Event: Ecuador Earthquake
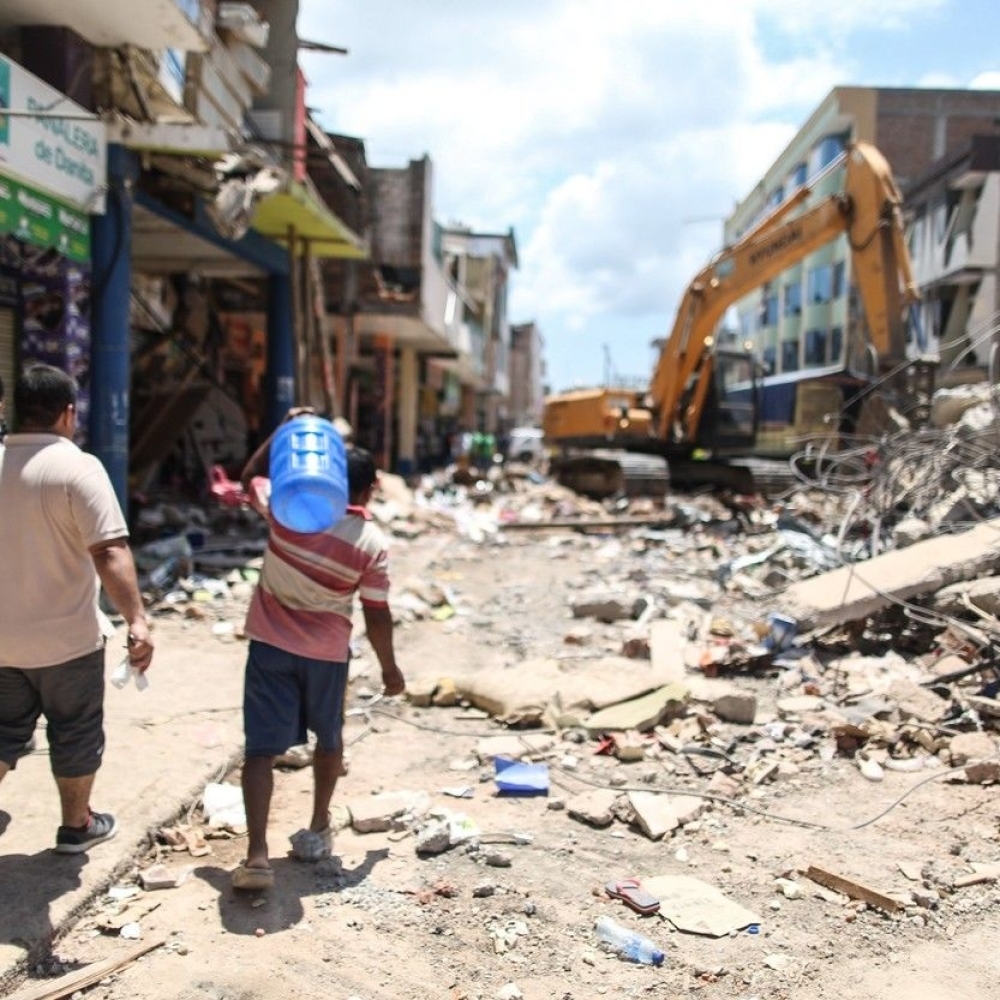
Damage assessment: damage